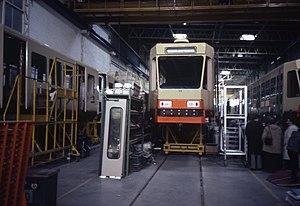
Le BN LRV pour light rail vehicle est un métro léger construit par La Brugeoise et Nivelles pour la Société nationale des chemins de fer vicinaux dans les années 1980.